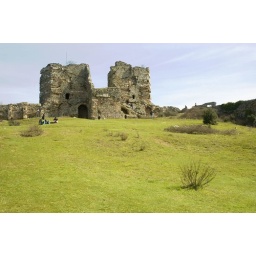
On the top of the little hill in Anadolu Kavagi - the yoros castle